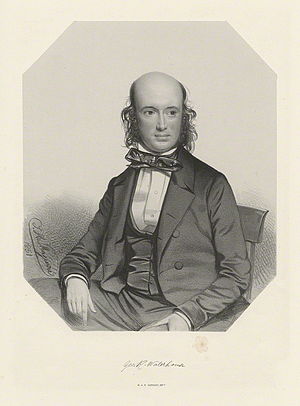
George Robert Waterhouse
George Robert Waterhouse var en britisk zoolog og forsker. Hans fader gjorde ham og broderen Frederick George interesserede i entomologi. George Robert grundlagde sammen med Frederick William Hope The Entomological Society of London i 1833. Han bar titlen honorary curator og blev præsident for selskabet i 1849–50. Hans tidlige arbejde bestod i at registrere pattedyr for museet, men dette blev ikke publiceret.